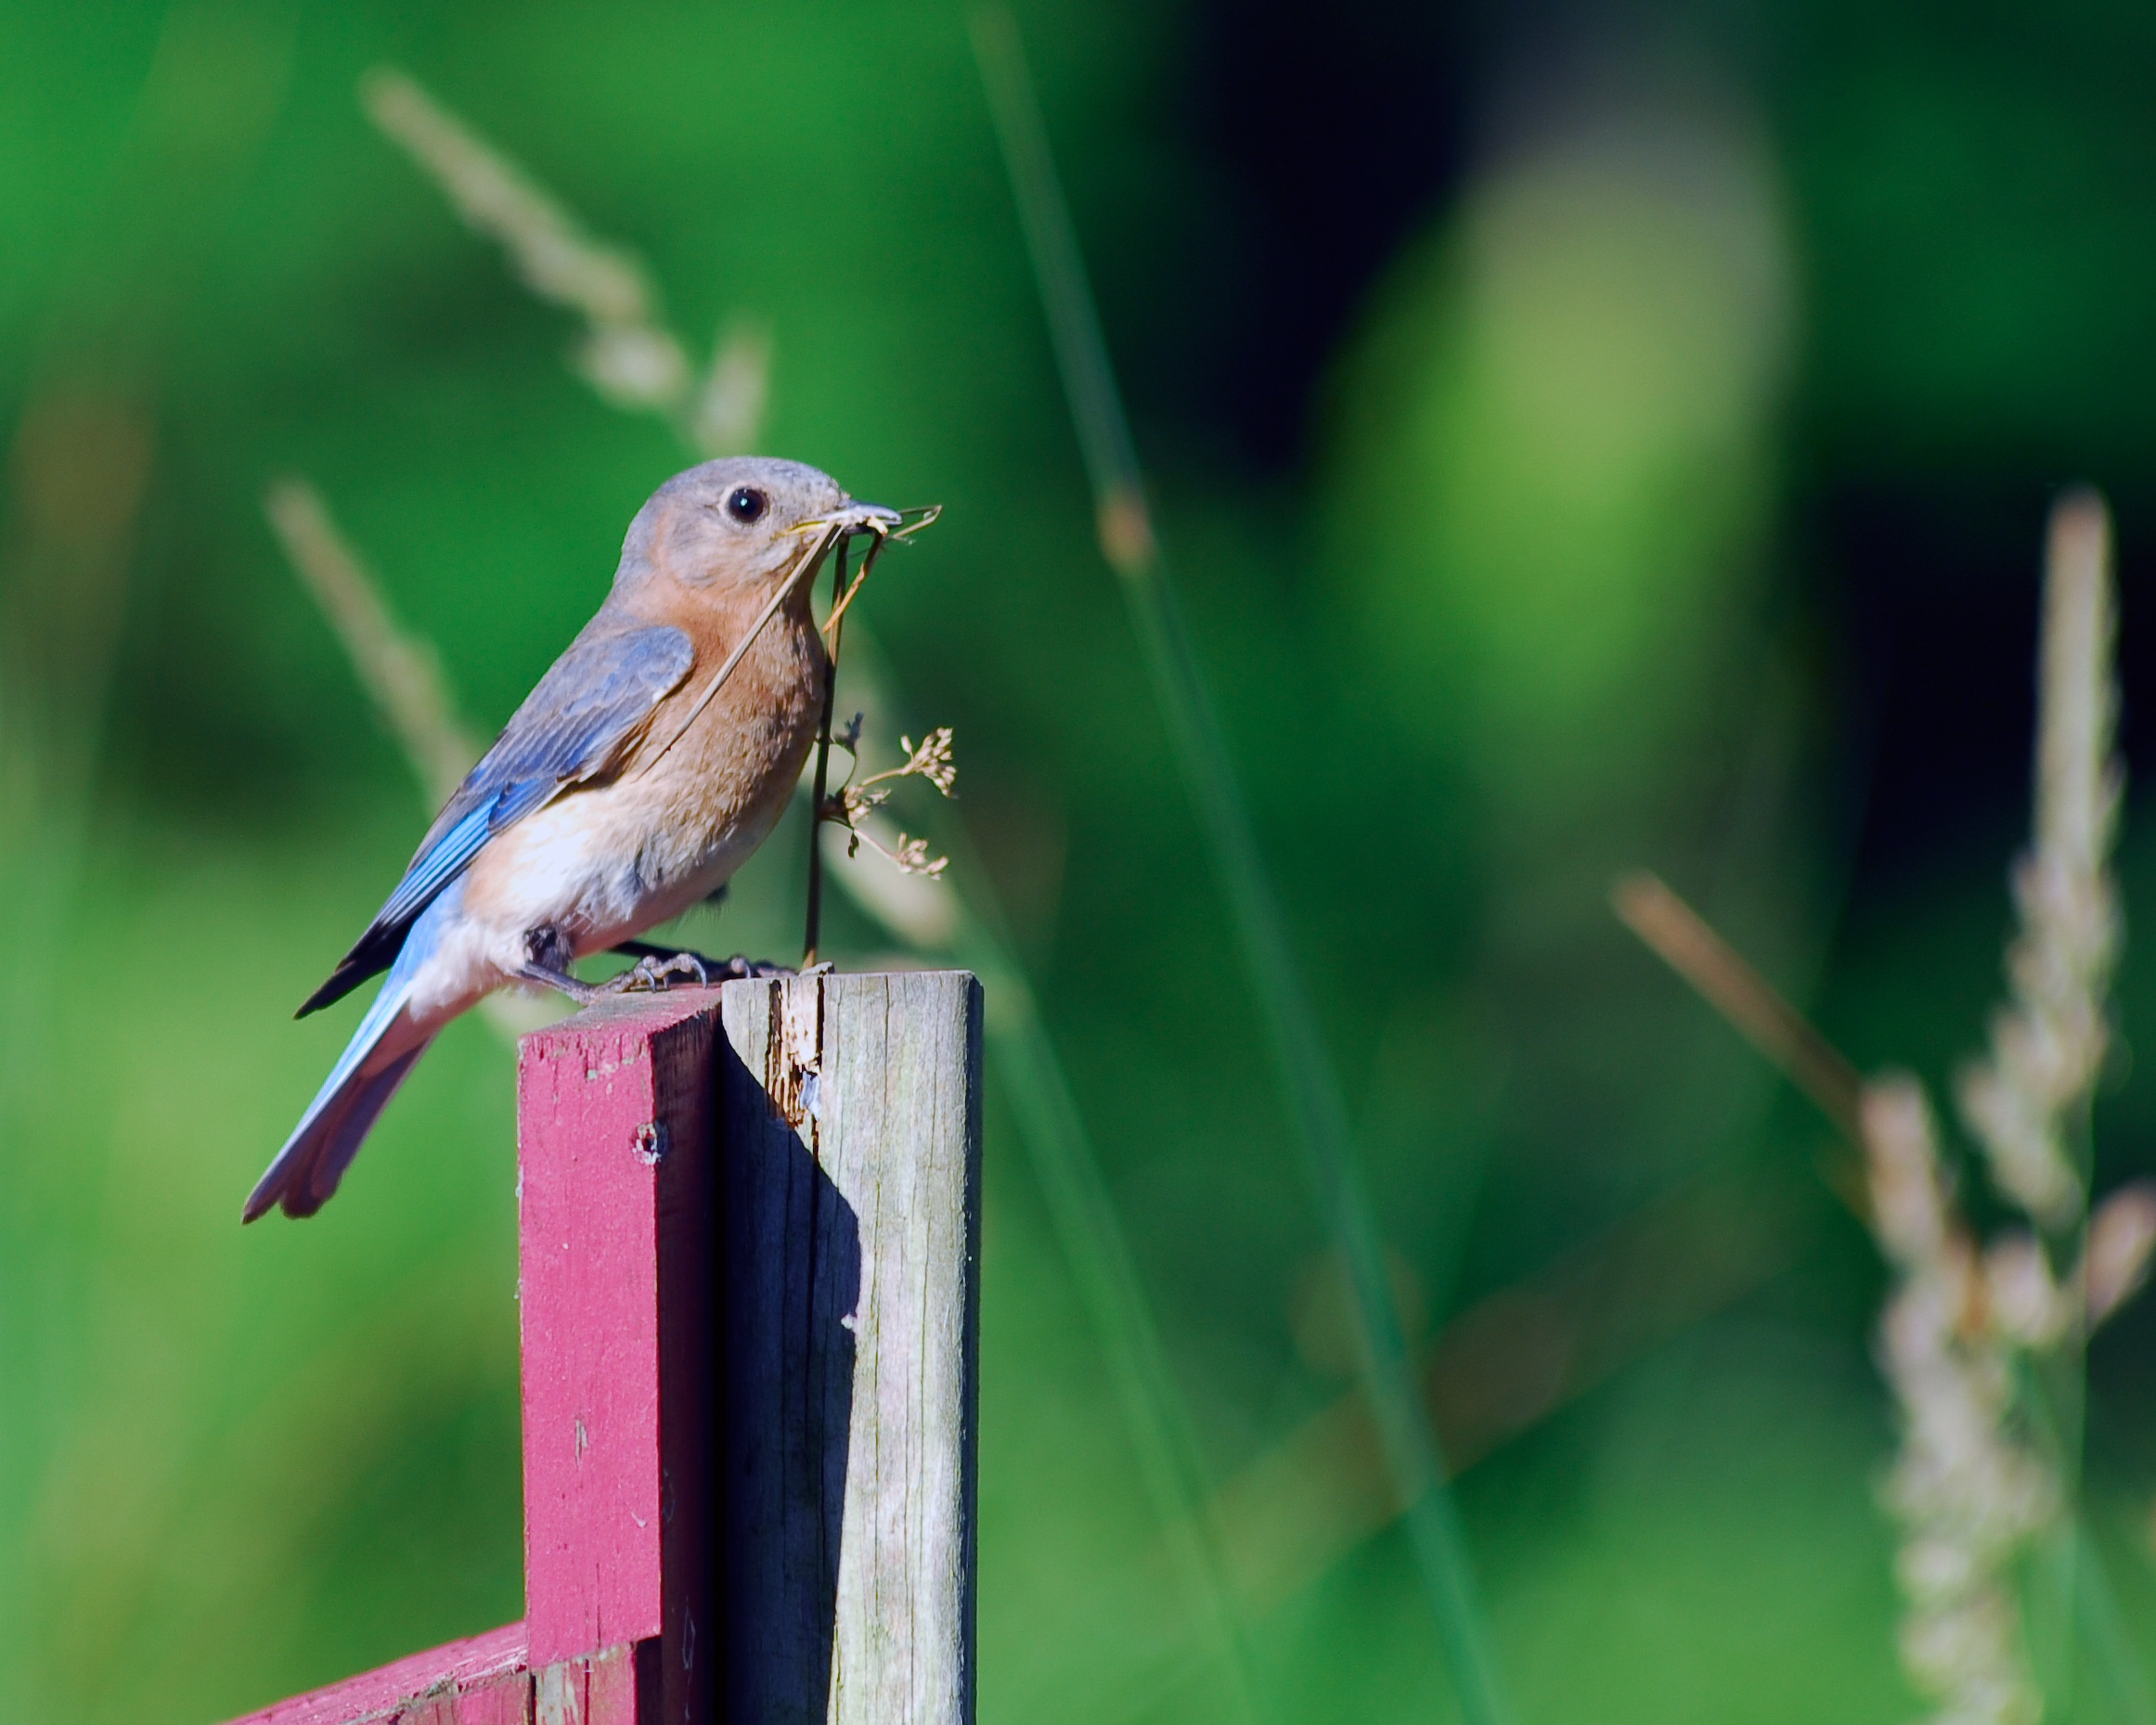
nature, branch, bird, wildlife, green, beak, hummingbird, fauna, blue bird, vertebrate, finch, bluebird, birding, macro photography, old world flycatcher, perching bird, female blue bird